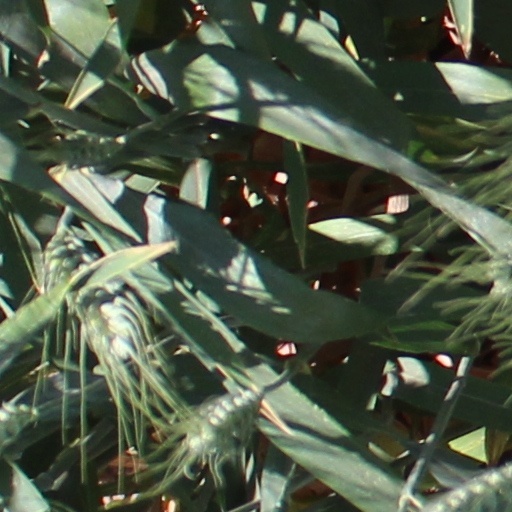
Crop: wheat